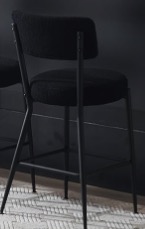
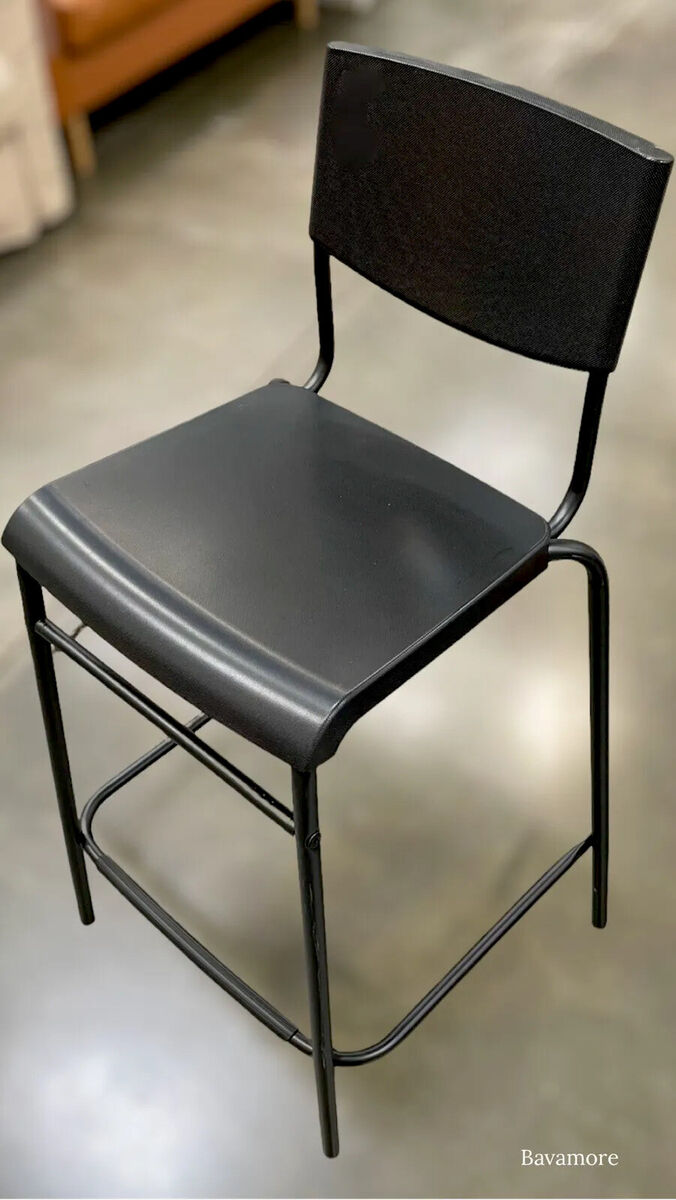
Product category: stool
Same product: no